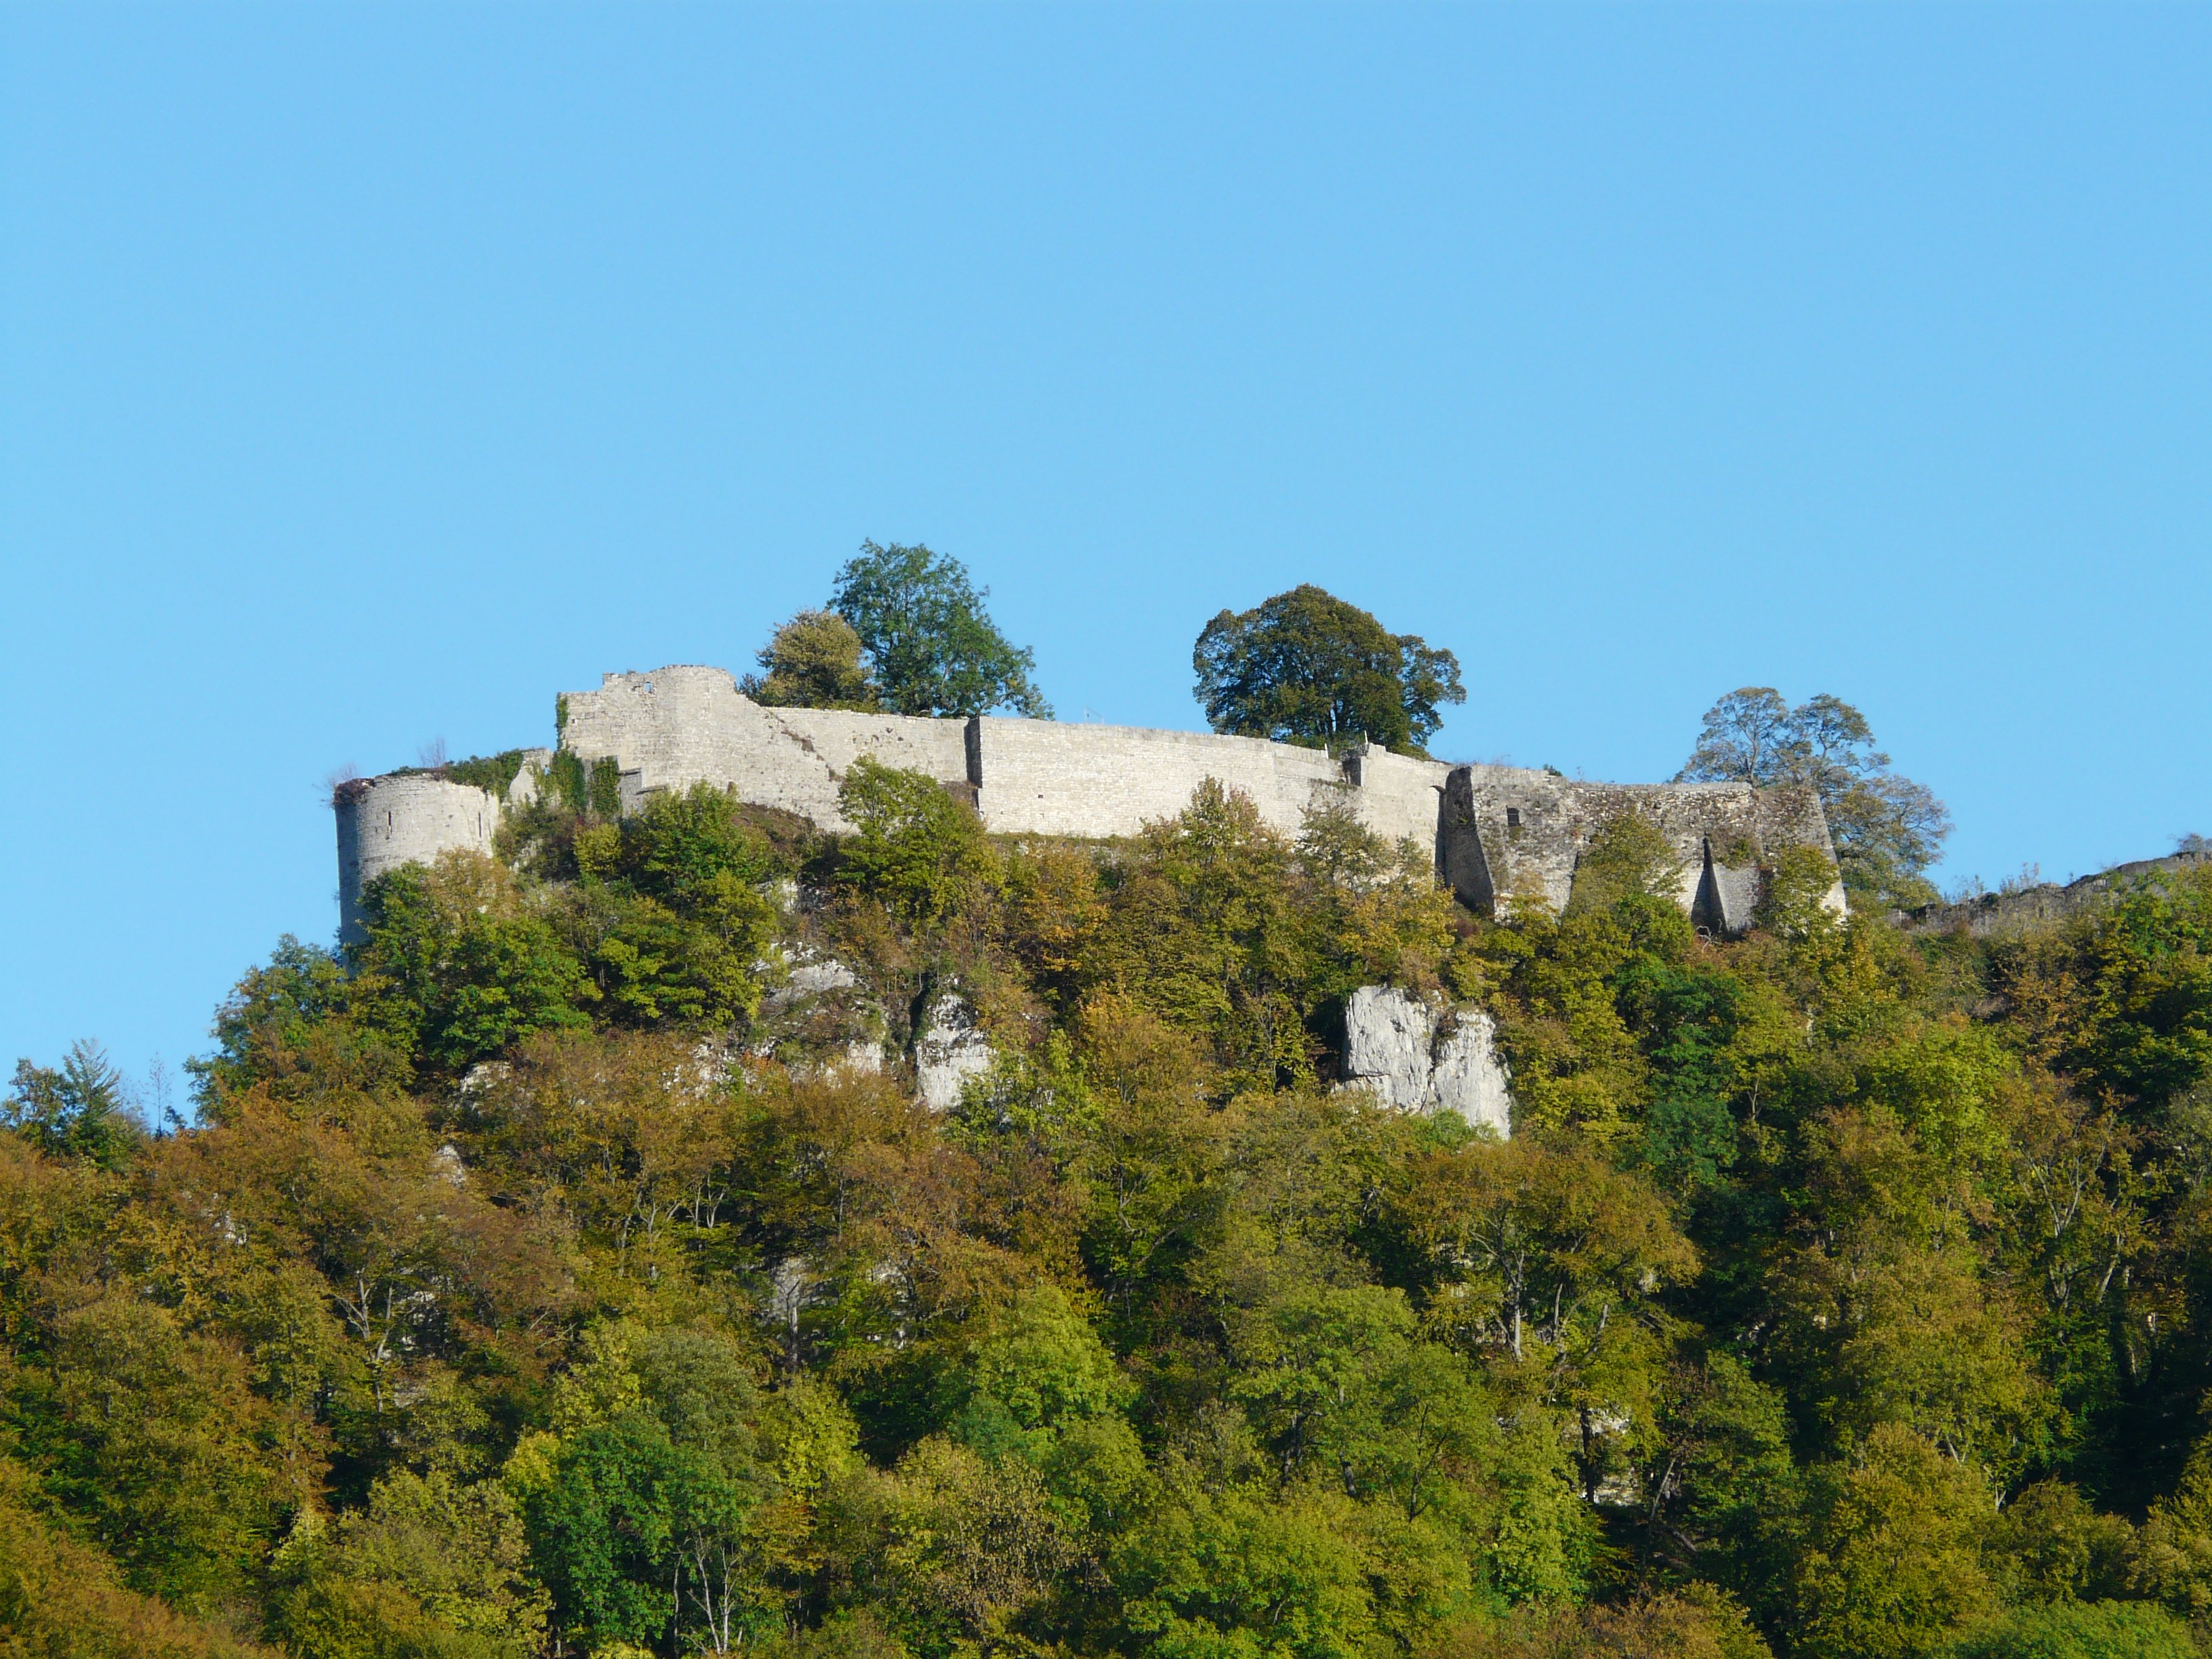
tree, forest, mountain, hill, chateau, castle, ruin, ruins, late summer, ecosystem, rural area, migratory goal, high urach, urach